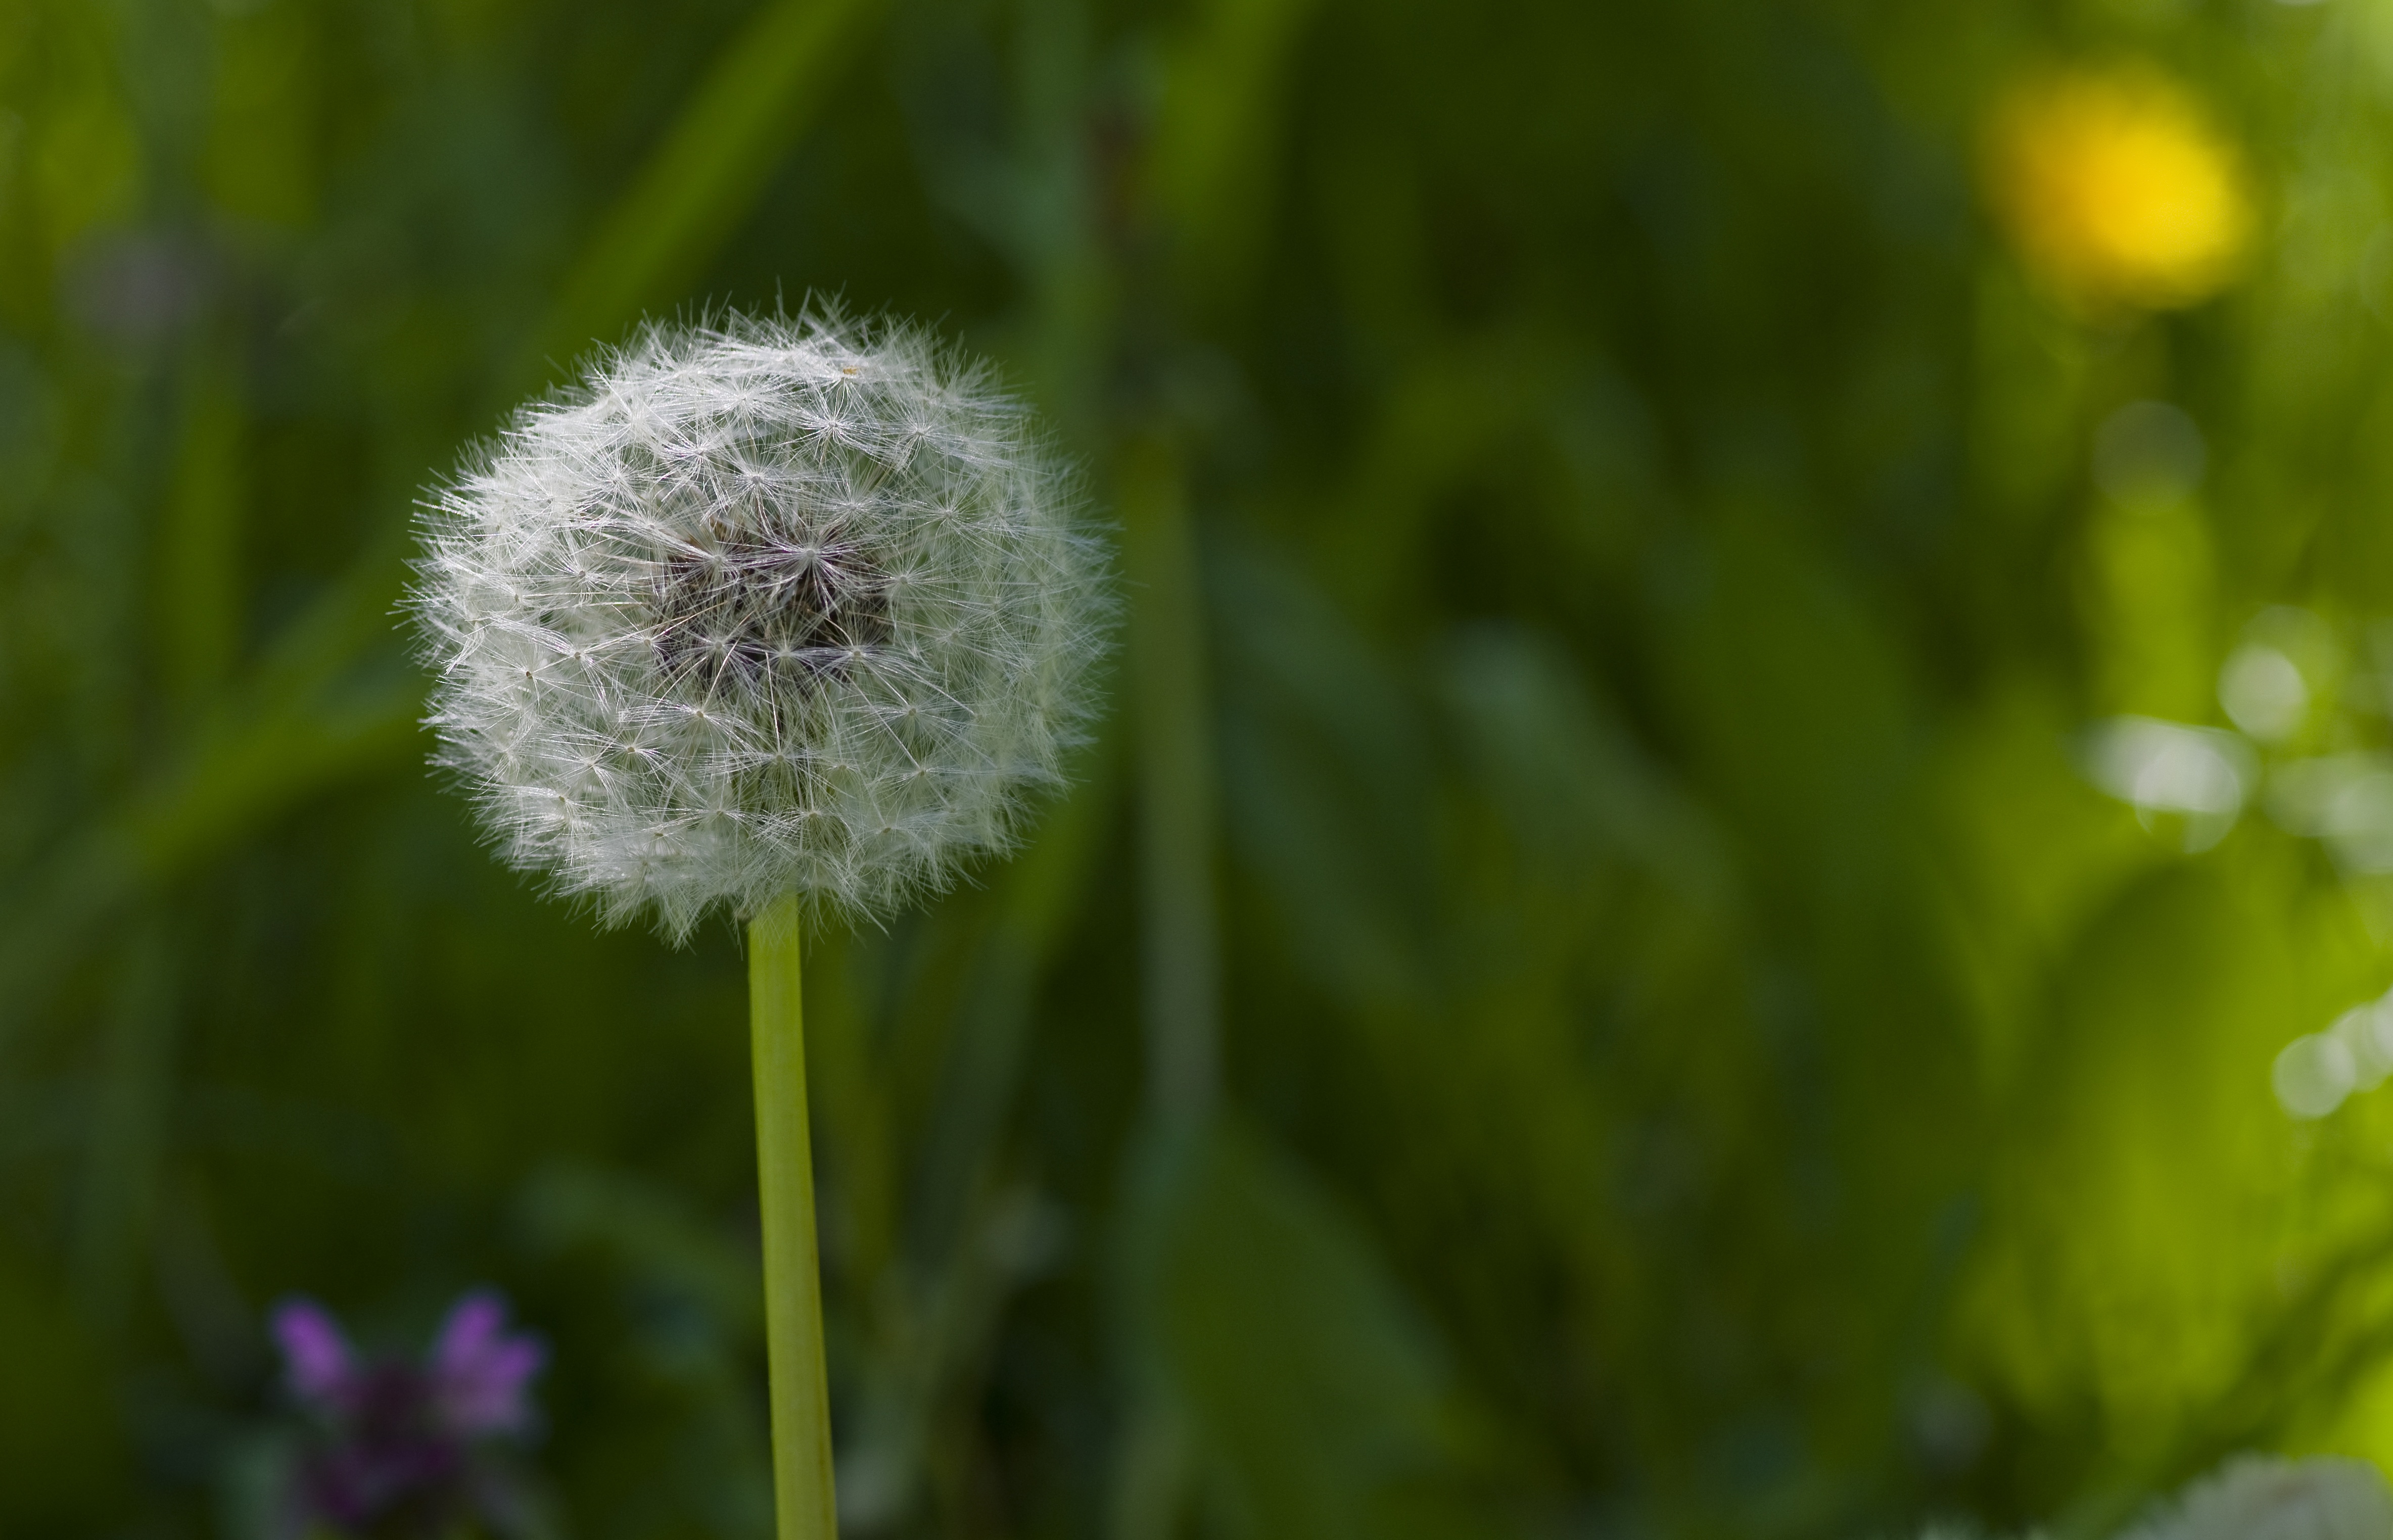
nature, grass, plant, white, field, meadow, dandelion, flower, spring, green, botany, close, flora, wildflower, close up, pointed flower, flower meadow, macro photography, flowering plant, daisy family, plant stem, land plant